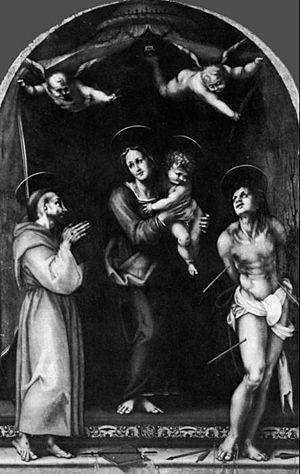
Jacopo di Giovanni di Francesco, dit Jacone est un peintre italien de l'école florentine.